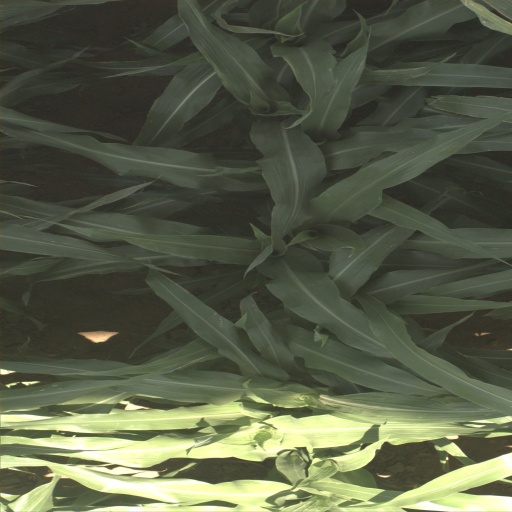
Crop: sorghum